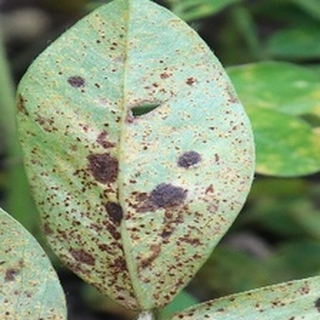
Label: groundnut_rust